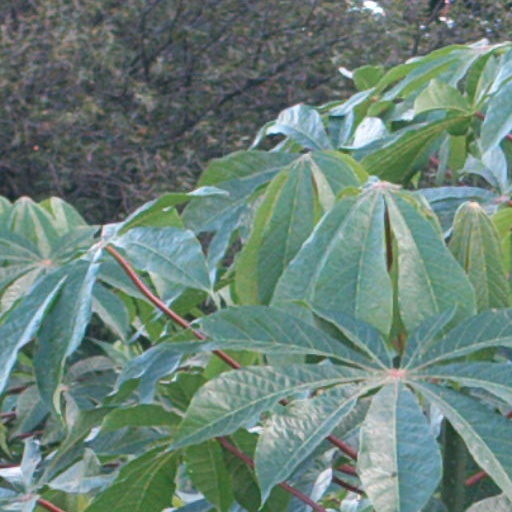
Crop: cassava